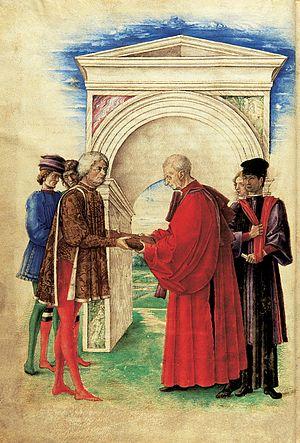
Le Geographica, ou Géographie, est une encyclopédie géographique écrite en grec ancien par Strabon entre 20 av. J.-C. et 23 apr. J.-C. Elle contient 17 livres décrivant l'ensemble du monde connu à son époque.
Strabon est un géographe et historien grec né à Amasée dans le Pont autour de 60 av. J.-C. et mort autour de 20 ap. J.-C.